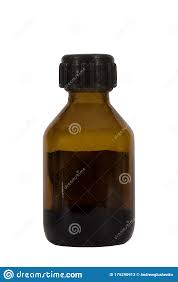
Waste category: glass